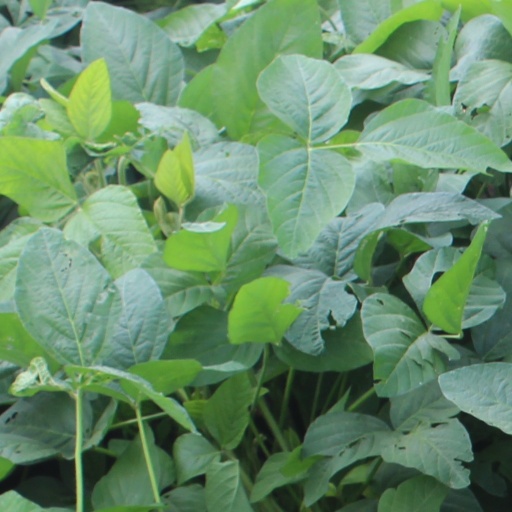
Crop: soybean